Jeremy Lin

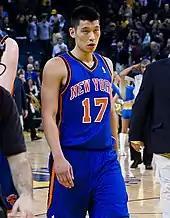
Lin after his first game for the Knicks in

The New York Knicks waived point guard Chauncey Billups for cap space to sign center Tyson Chandler. On December 27, after an injury to guard Iman Shumpert, the team claimed Lin off of waivers to be a backup behind Toney Douglas and Mike Bibby. Recently signed guard Baron Davis had also been injured, and was weeks away from being able to play. Because of the lockout, coaches had little opportunity to see Lin's play, and placed him fourth on the point guard depth chart. Lin stated that he was "competing for a backup spot", adding that people saw him "as the 12th to 15th guy on the roster"; he continued to arrive first at practice and leave last, intensely studied game film, and worked with coaches to improve his footwork and judgment.